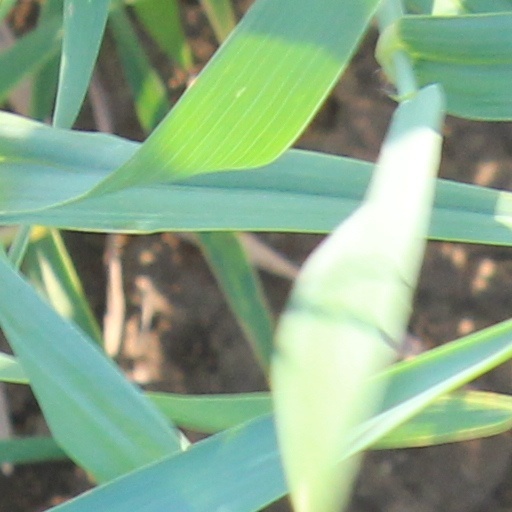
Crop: wheat